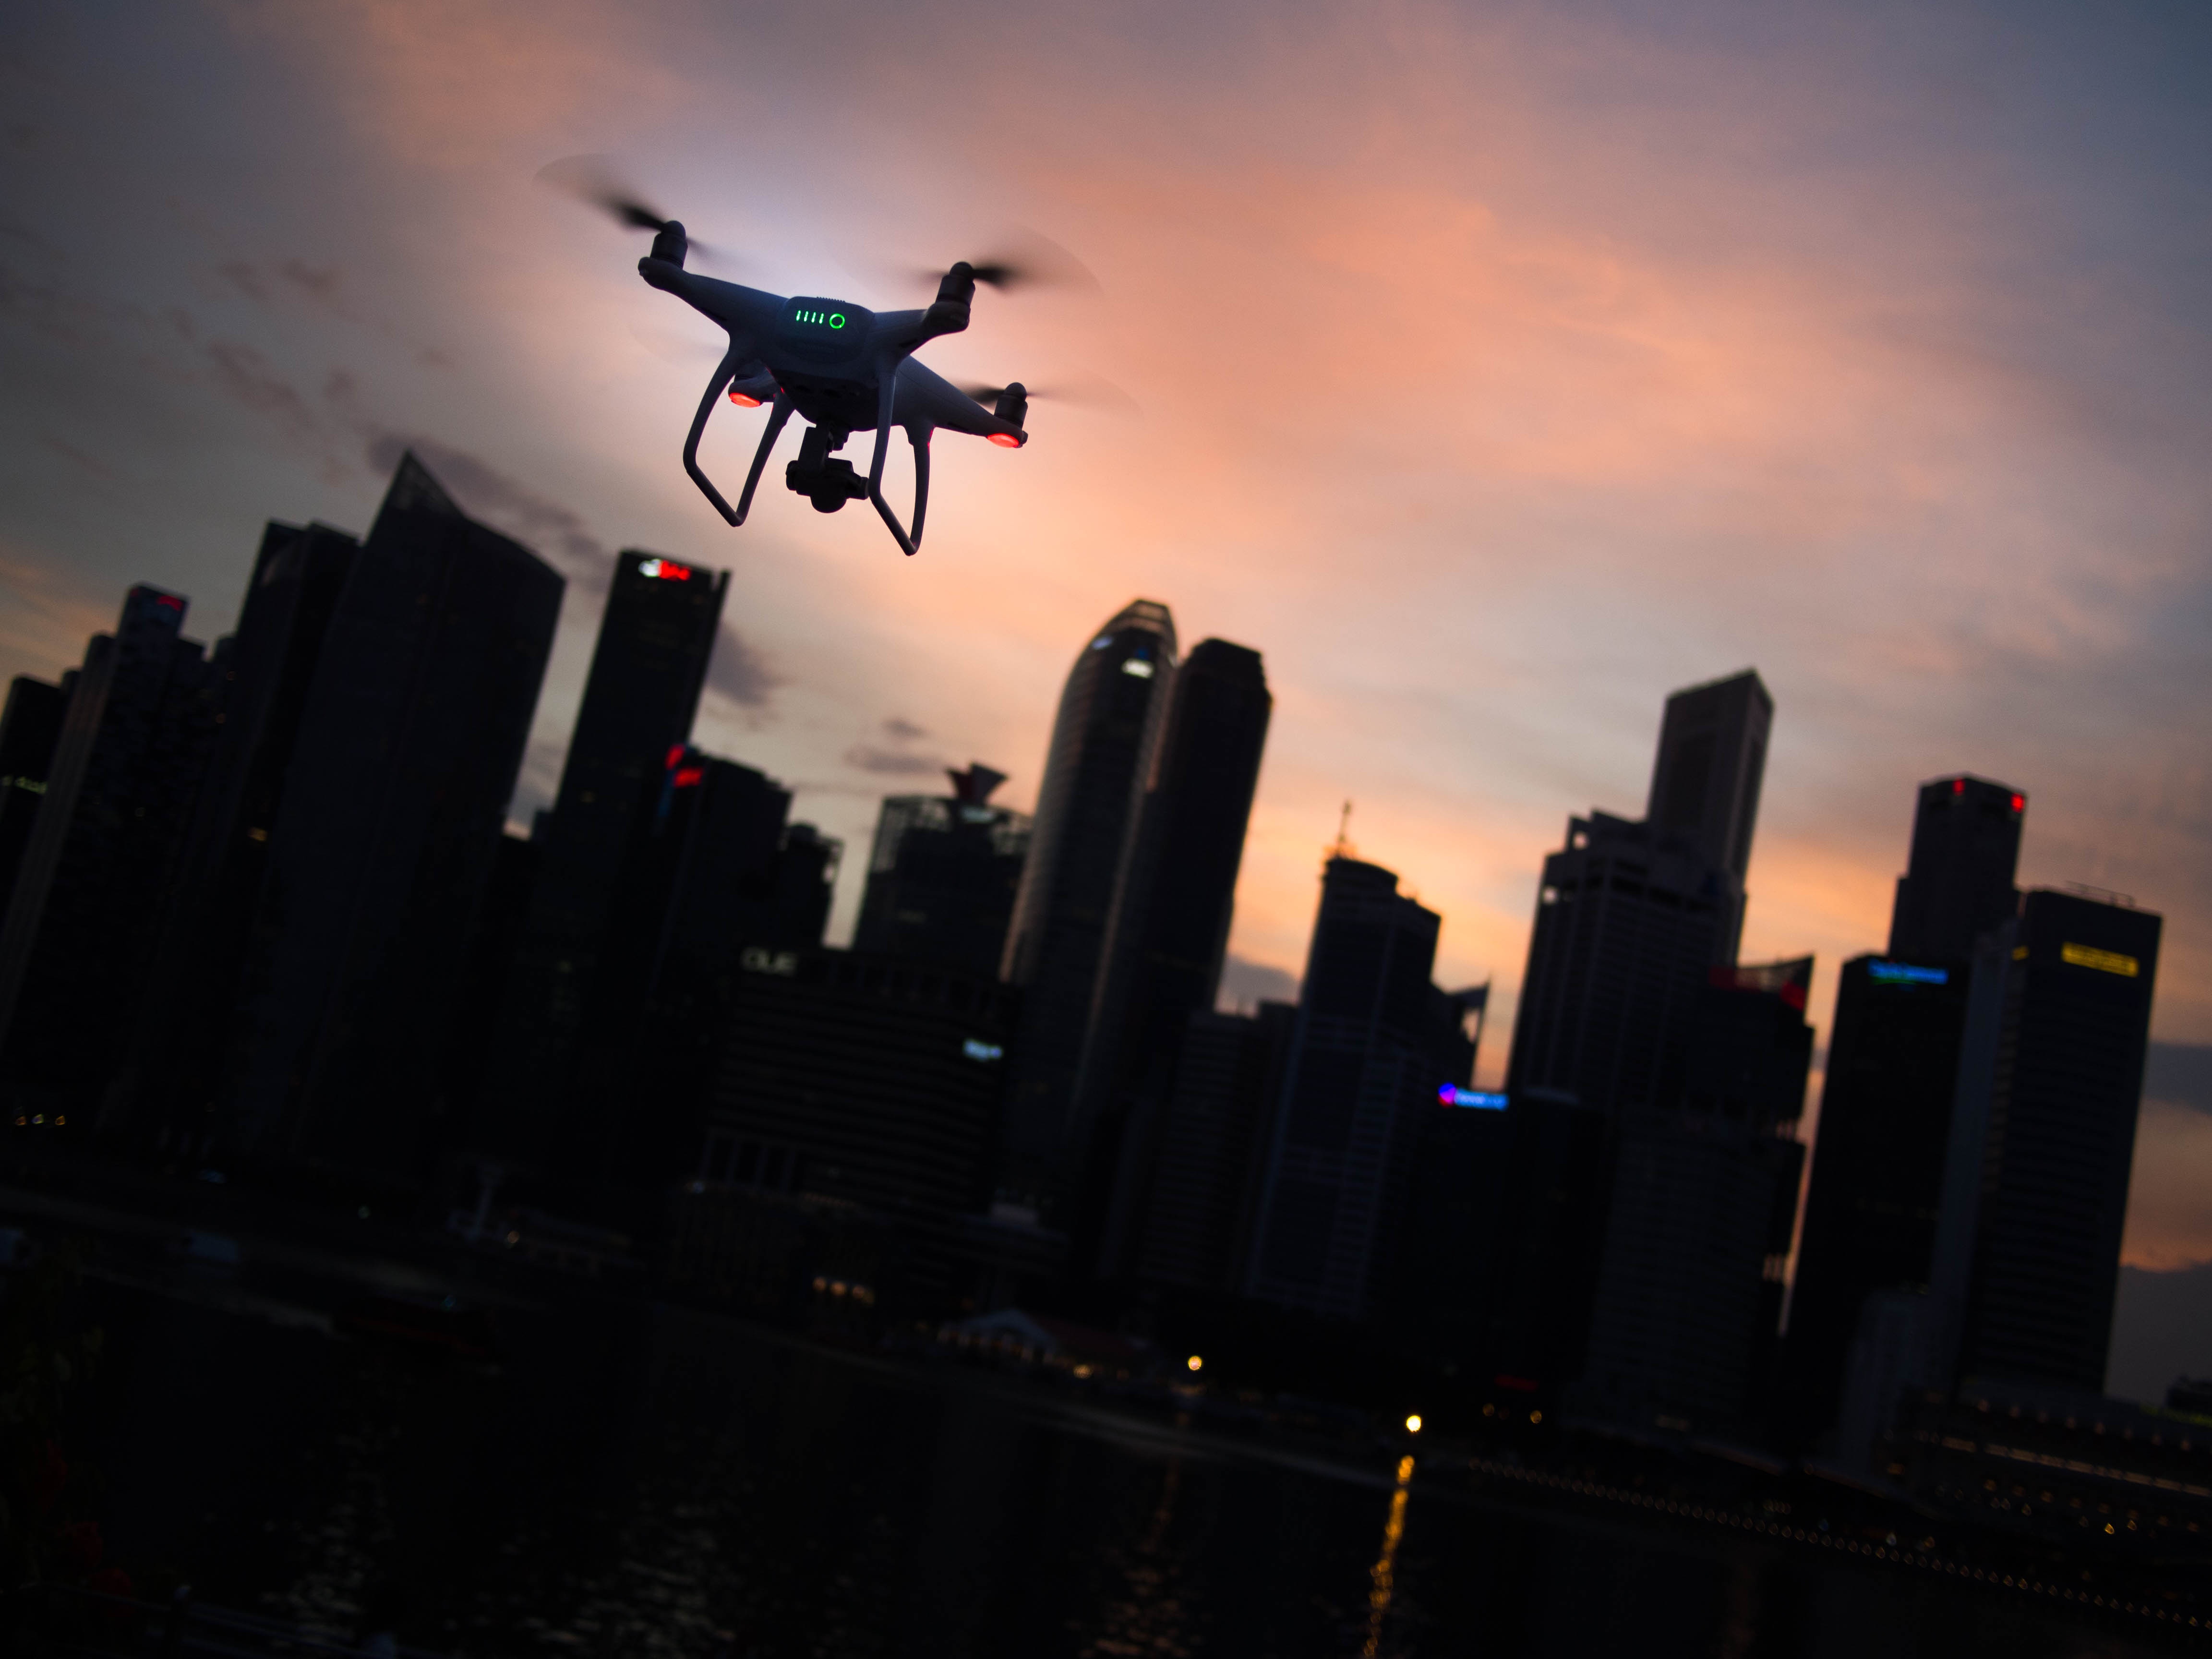
light, sunset, skyline, night, airplane, aircraft, dusk, evening, vehicle, flight, darkness, atmosphere of earth